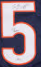
Number: 5